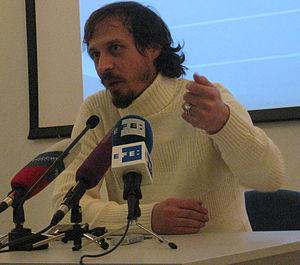
Rafael Martínez, dit Fele Martínez, né le 22 février 1975 à Alicante en Espagne, est un acteur espagnol.